René Béclu

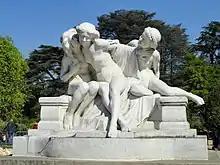
"Le Secret" (The Secret) in the "Parc de la Tête d'Or"

René Hippolyte Béclu (3 February 1881, in Paris – 17 January 1915, in Mort pour la France, Riaville (Meuse)) was a French sculptor.